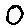
Label: 0